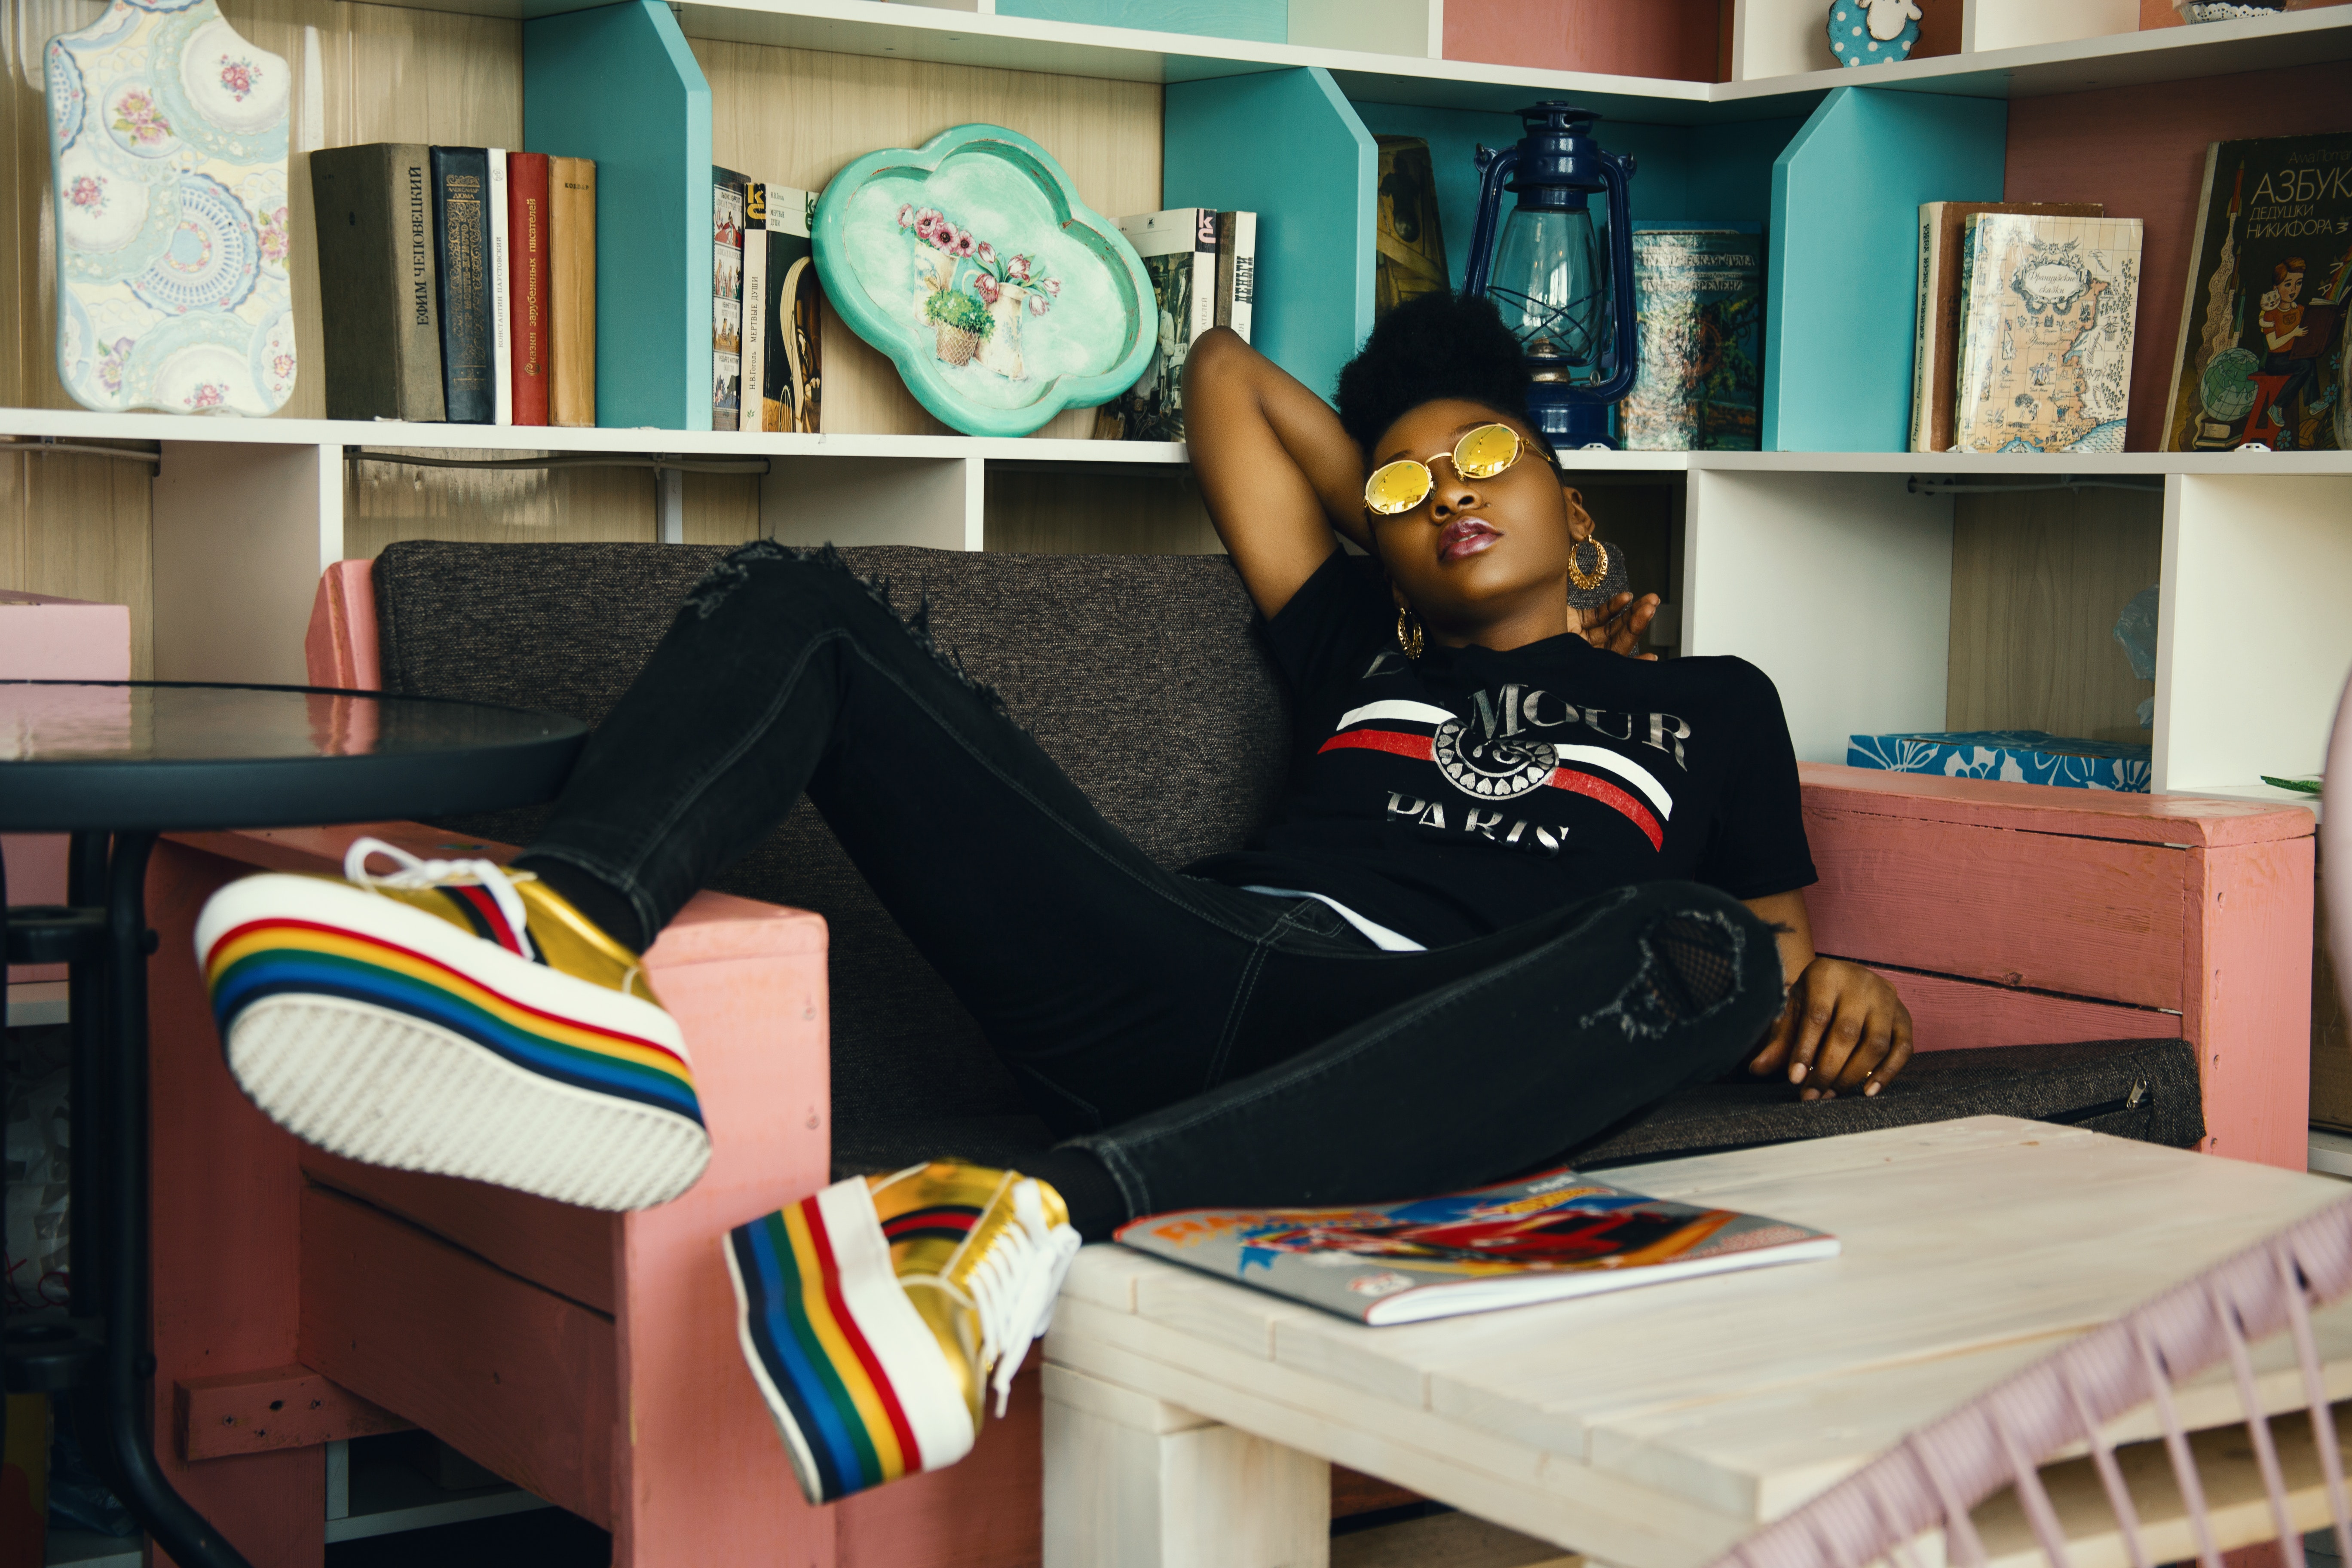
shelf, room, footwear, furniture, bookcase, shelving, shoe, leg, textile, desk, interior design, table, sitting, athletic shoe, house, building